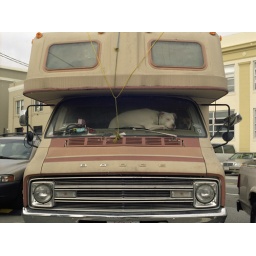
[And Repeat]These two dogs live in this camper van along the train tracks on Townsend St.Mamiya M645 1000s